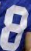
Number: 8